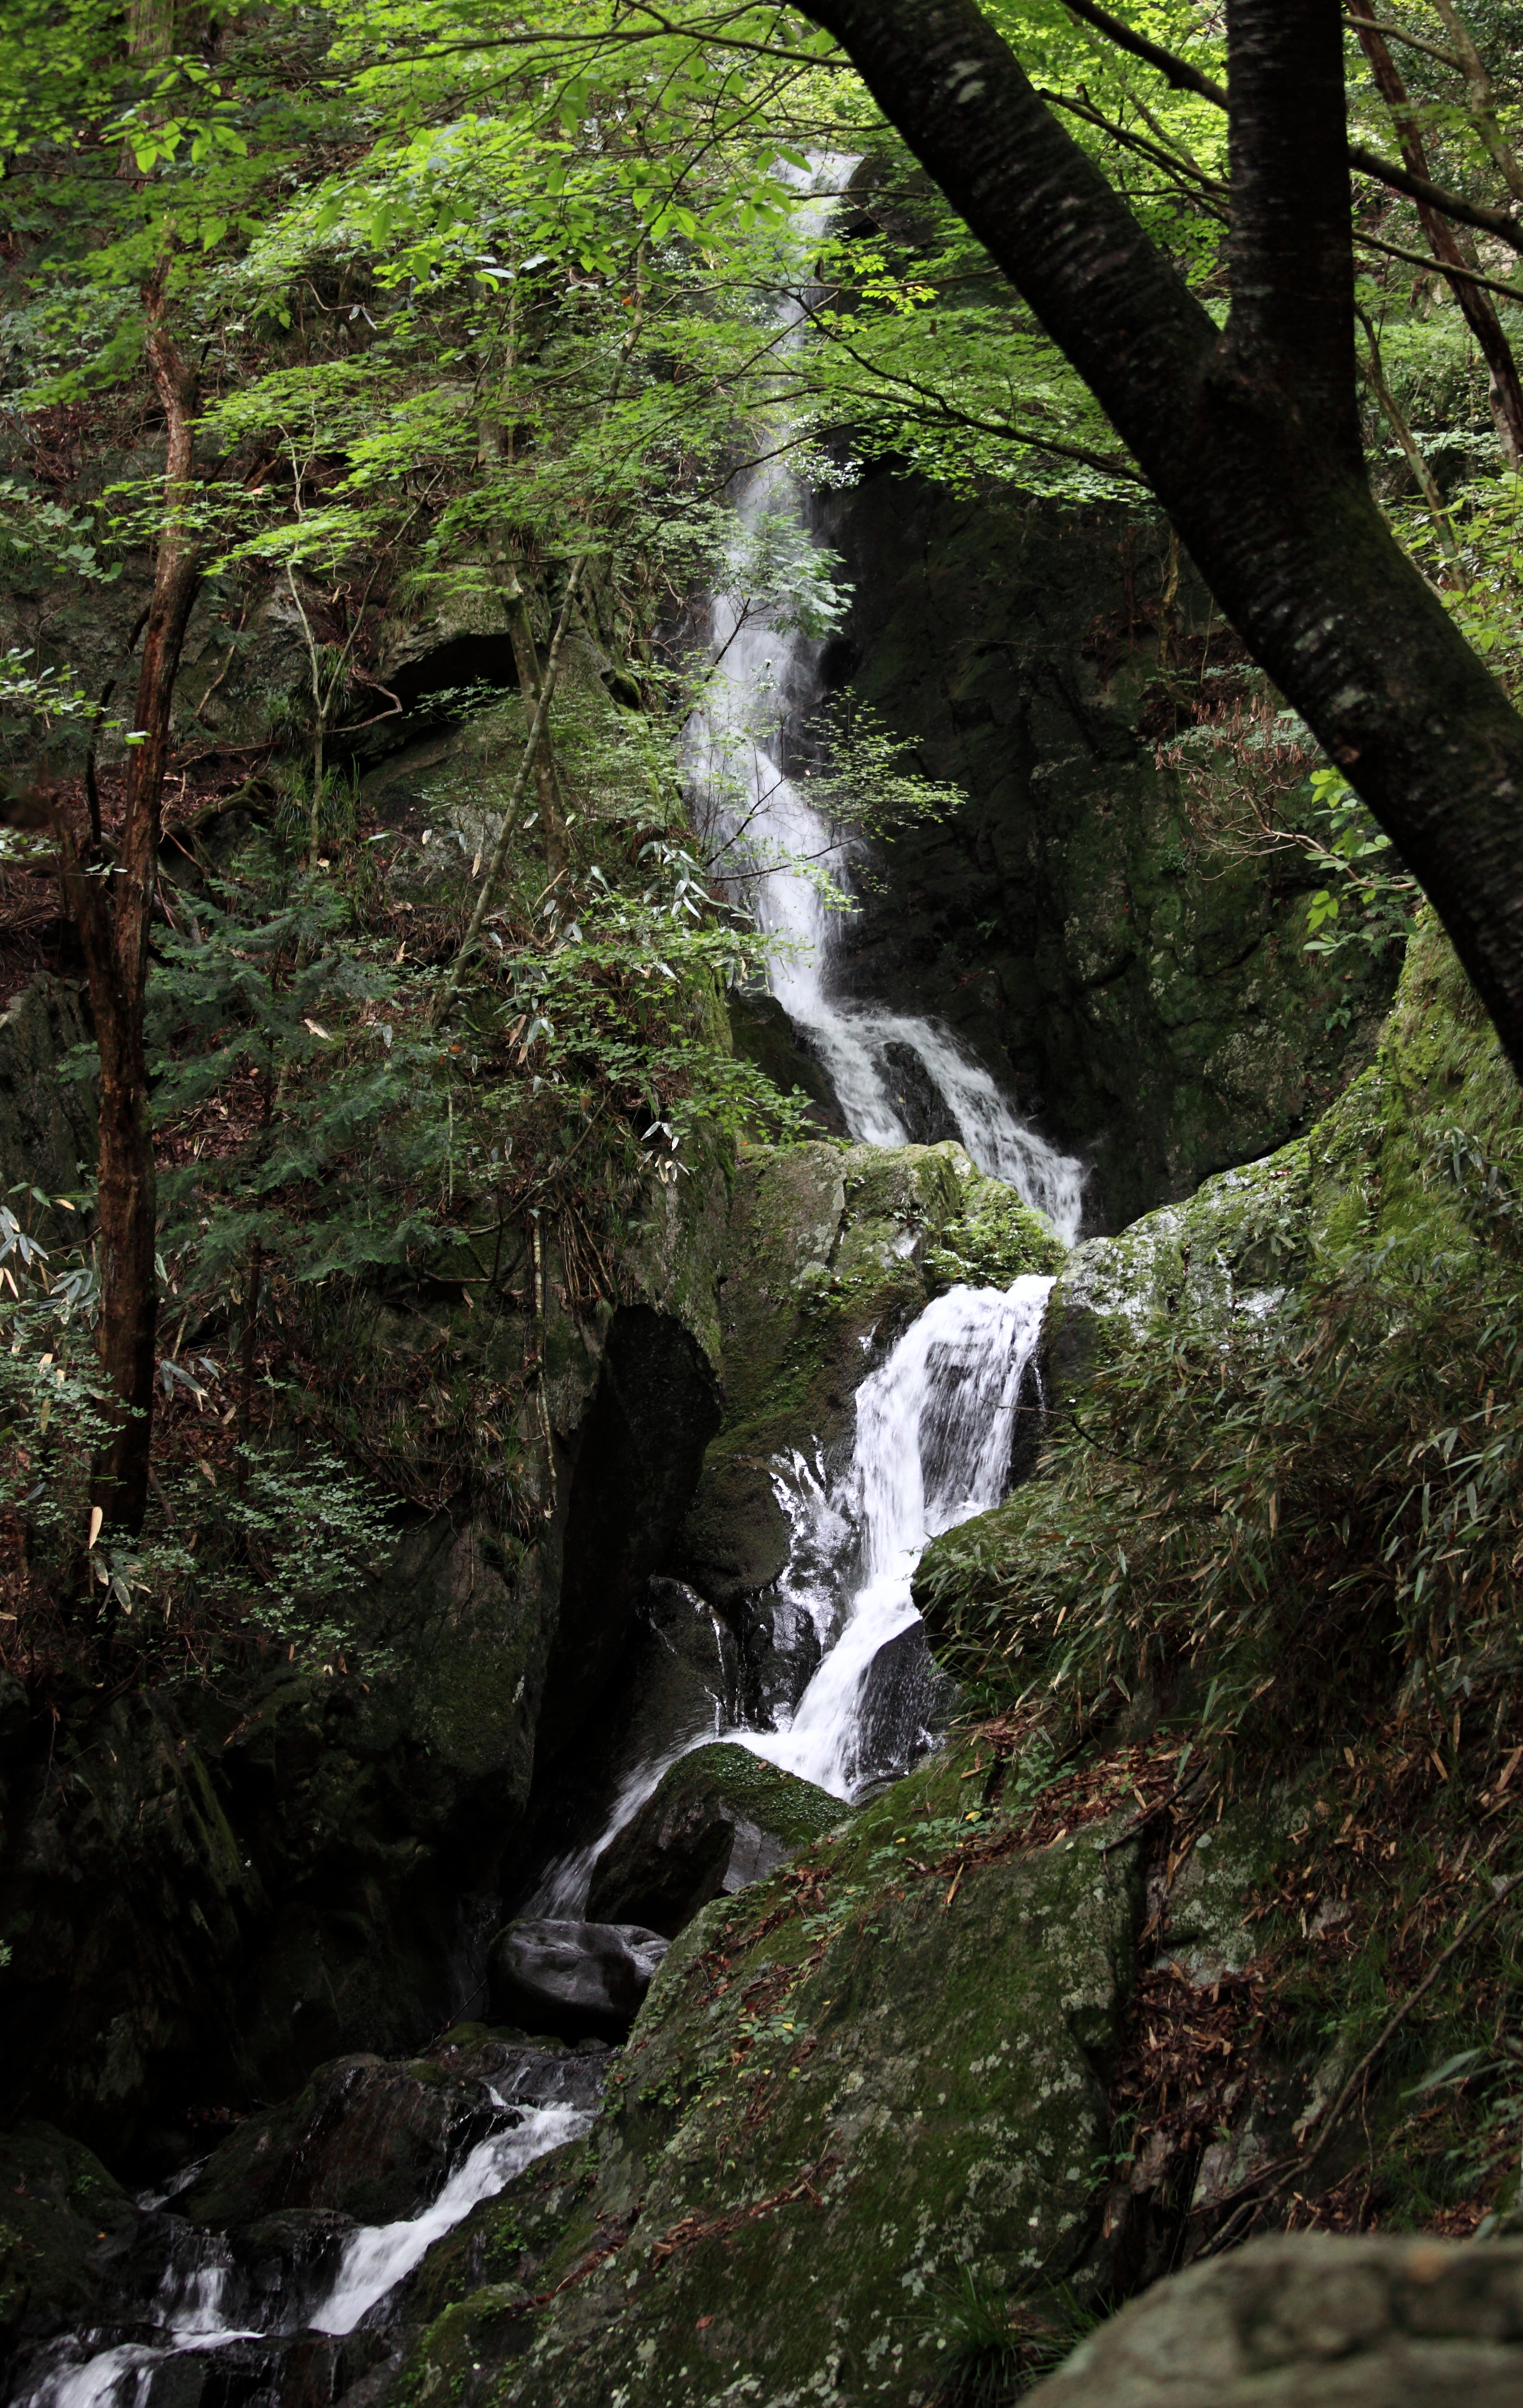
tree, water, nature, forest, waterfall, creek, wilderness, trail, leaf, river, stream, high, jungle, autumn, body of water, rainforest, ravine, 5d, wasserfall, hires, woodland, habitat, markii, water feature, watercourse, hi, res, resolution, ibaraki, kitaibaraki, nanatsudaki, old growth forest, natural environment